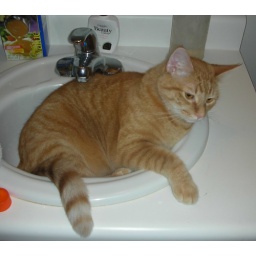
Our fat kitty hangs out in the sink a lot. Silly boy!